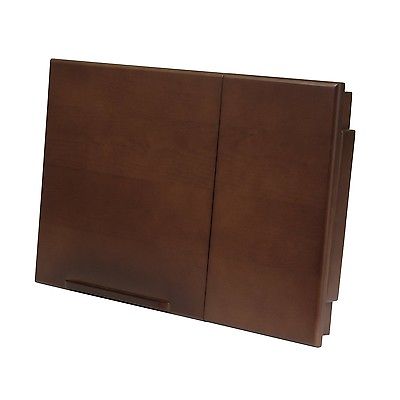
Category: table